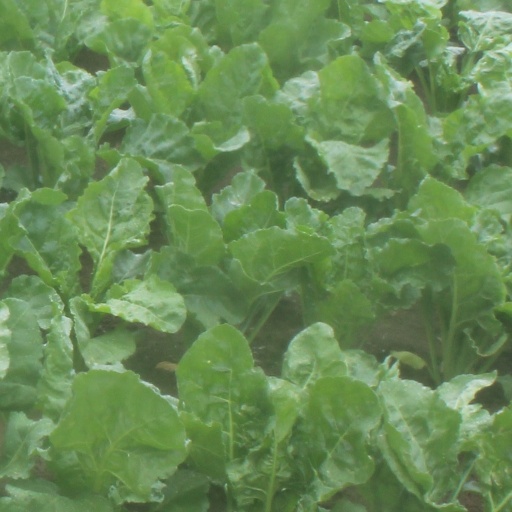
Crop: sugar beet